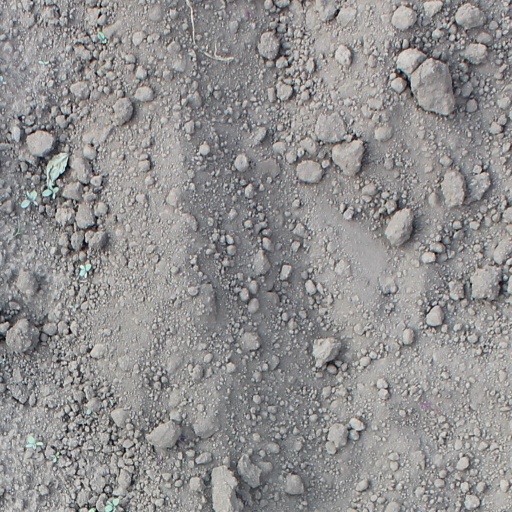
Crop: soybean